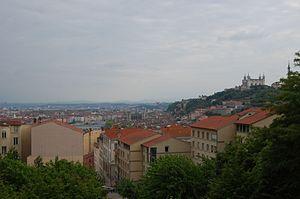
Lyon est une commune française située dans le sud-est de la France, au confluent du Rhône et de la Saône. Siège du conseil de la métropole de Lyon, elle est le chef-lieu de l'arrondissement de Lyon, de la circonscription départementale du Rhône et de la région Auvergne-Rhône-Alpes. Ses habitants sont appelés les Lyonnais.